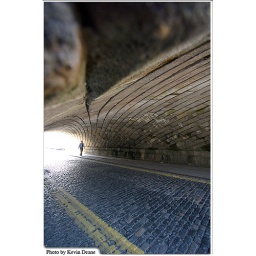
The bridge crosses the road at an angle so the stone joints passing over head create dramatic splayed curves.